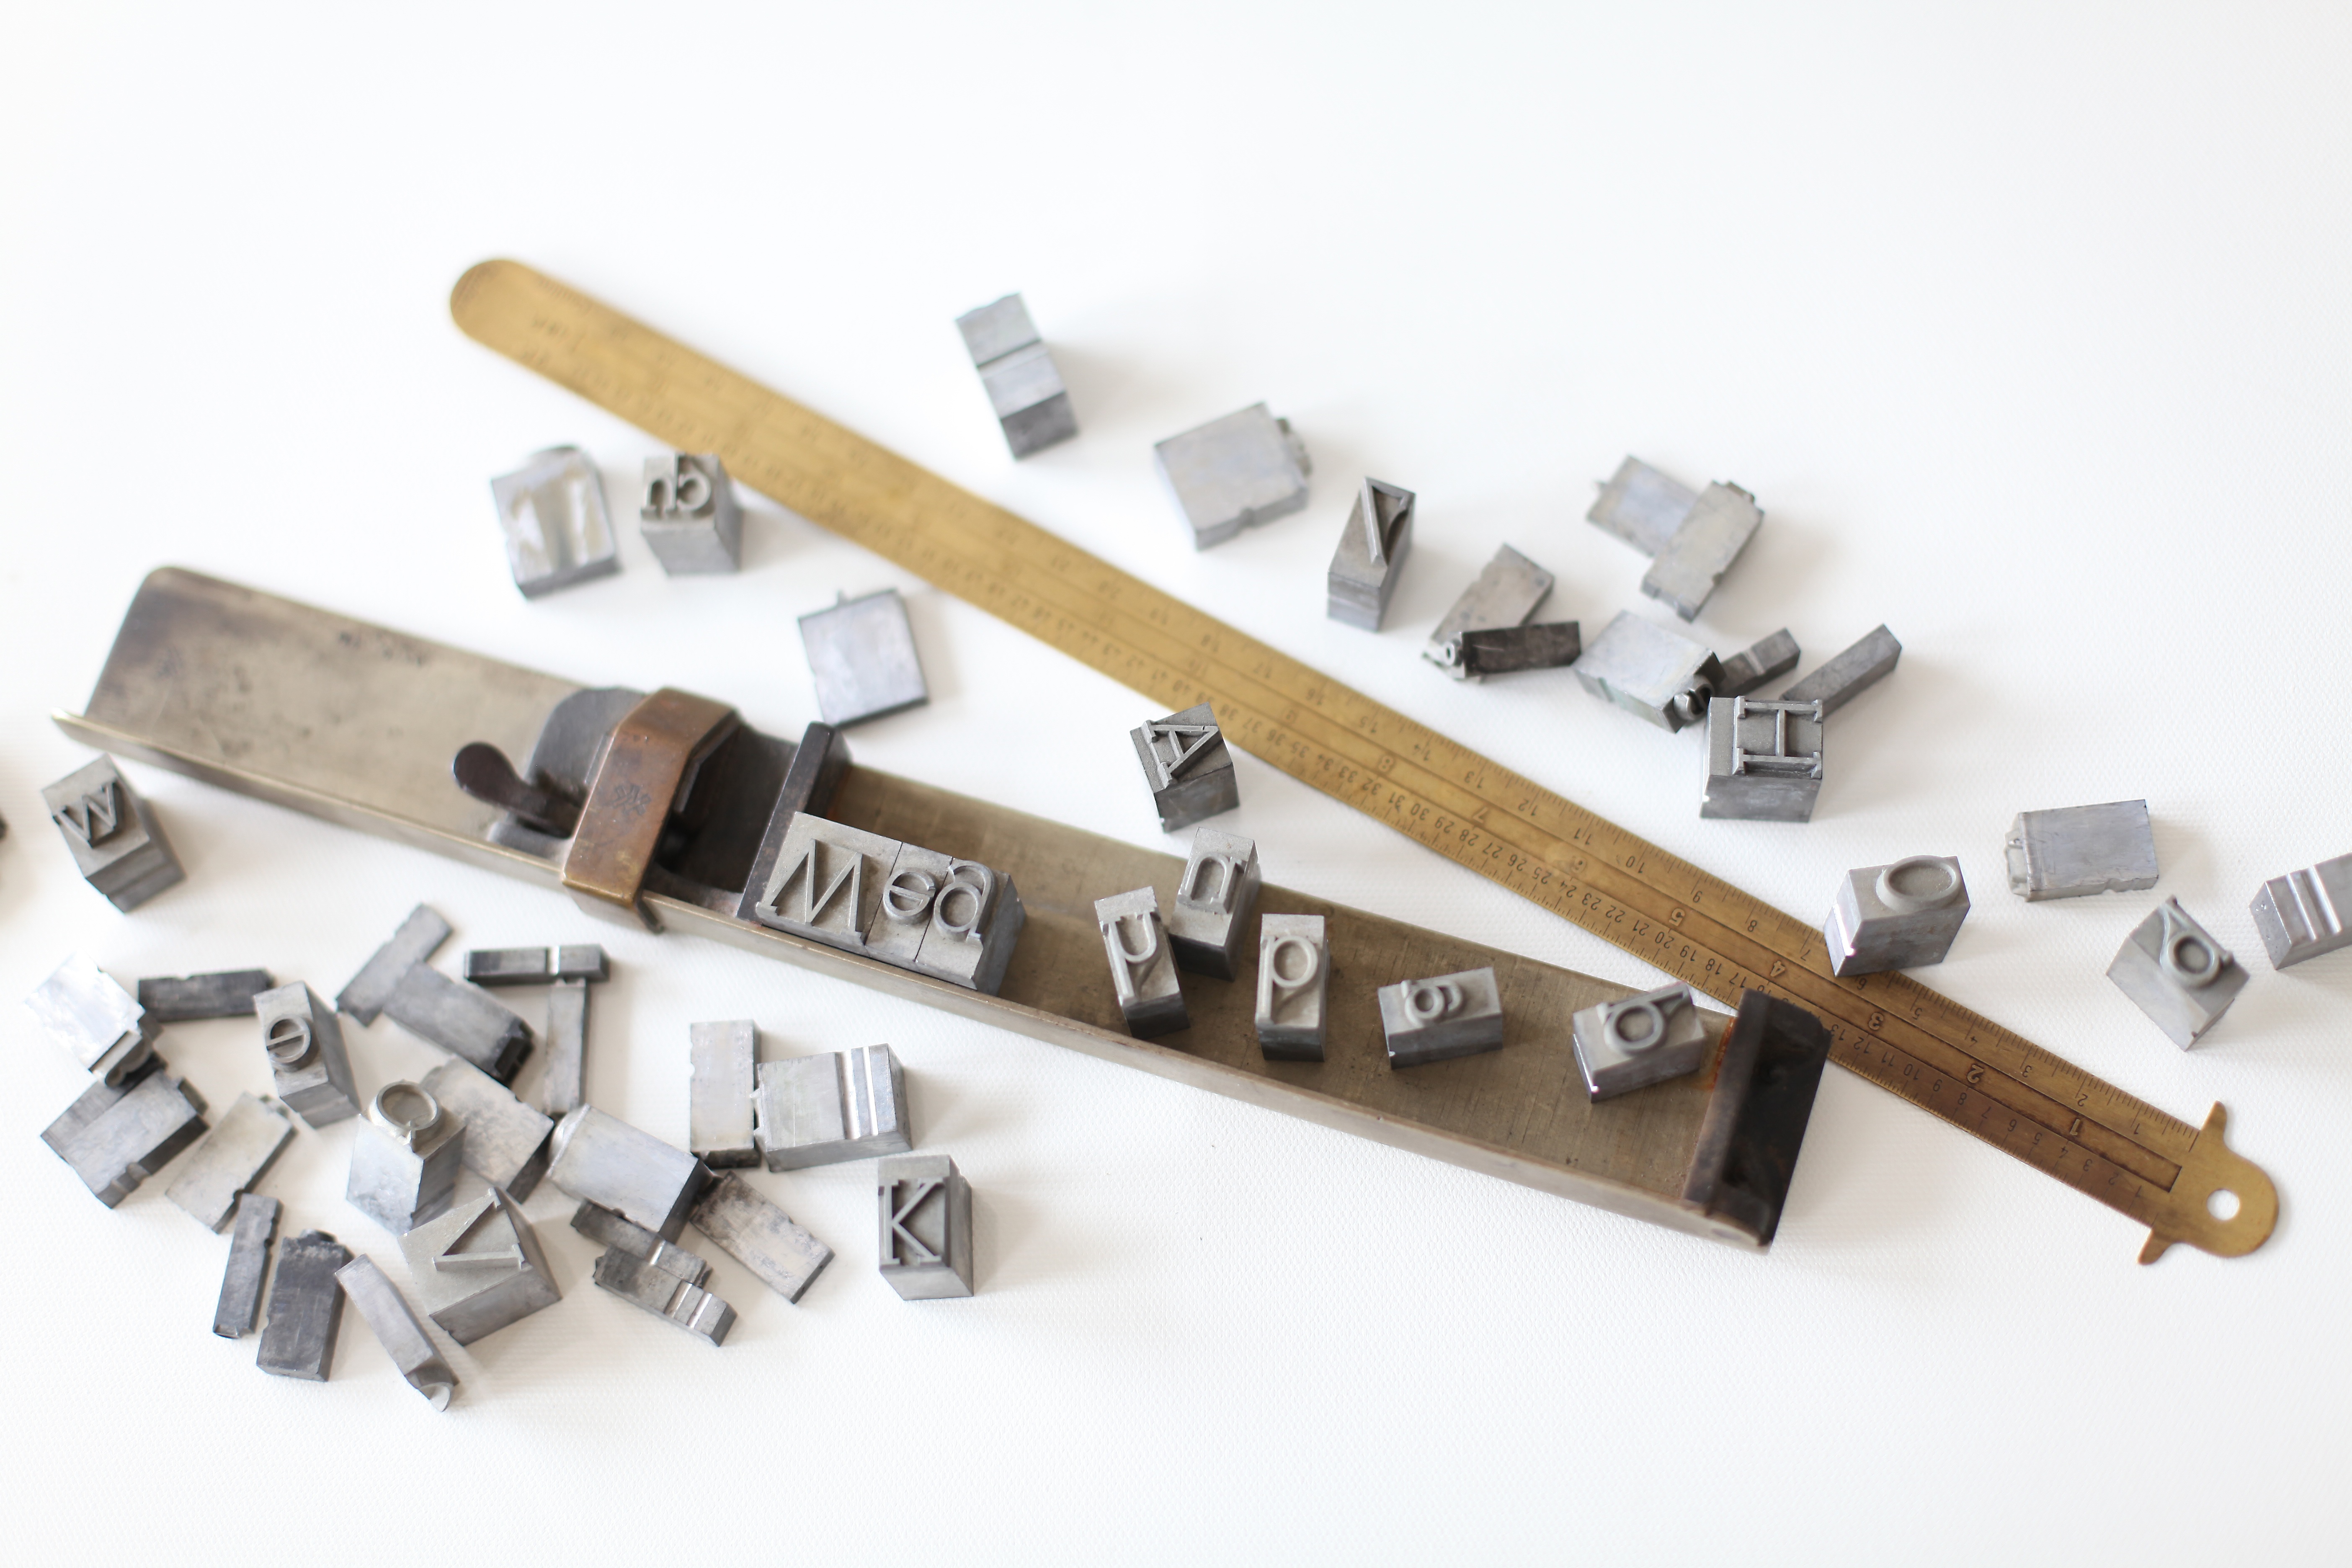
old, typography, toy, product, font, letters, away, lead set, high pressure, hand set, angle hook, typometer